A Simple Response to an Elemental Message

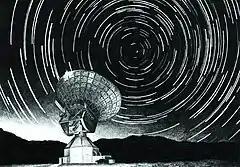
A Simple Response Press Image

The organisers of this transmission stated that Polaris α UMi Aa was chosen "due to the cultural iconography this star possesses, its tangible links to the transmissions stated ecological narrative and the possibility to provide a contemporary, environmental chapter to the Pole Star's symbology". In Greek, the star was known as the Cynosure (original; Kynosoura), a title which later entered the English language to denote "an object that serves as a focal point of attention and admiration" or "something that serves to guide".